Gilford, County Down

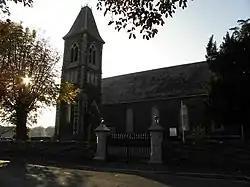
All Saints Church, Gilford

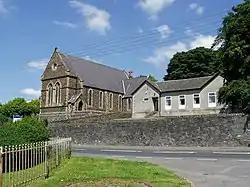
St Paul's Church of Ireland, Gilford

Gilford is a village in County Down, Northern Ireland. The village sits on the River Bann between the towns of Banbridge, Tandragee and Portadown. It covers the townlands of Loughans, Ballymacanallen and Drumaran. It had a population of 1,957 people in the 2021 census. Gilford is in the Armagh, Banbridge and Craigavon district.